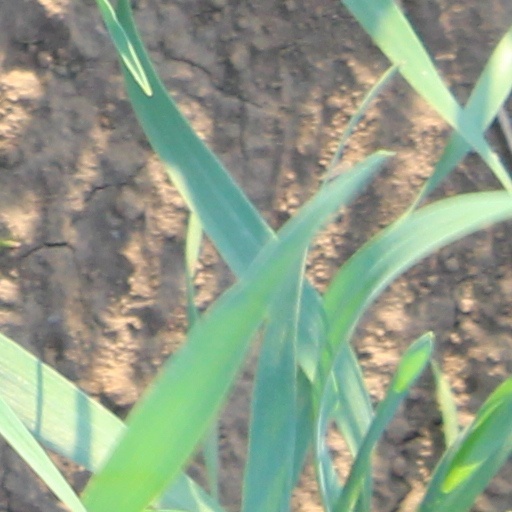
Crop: wheat